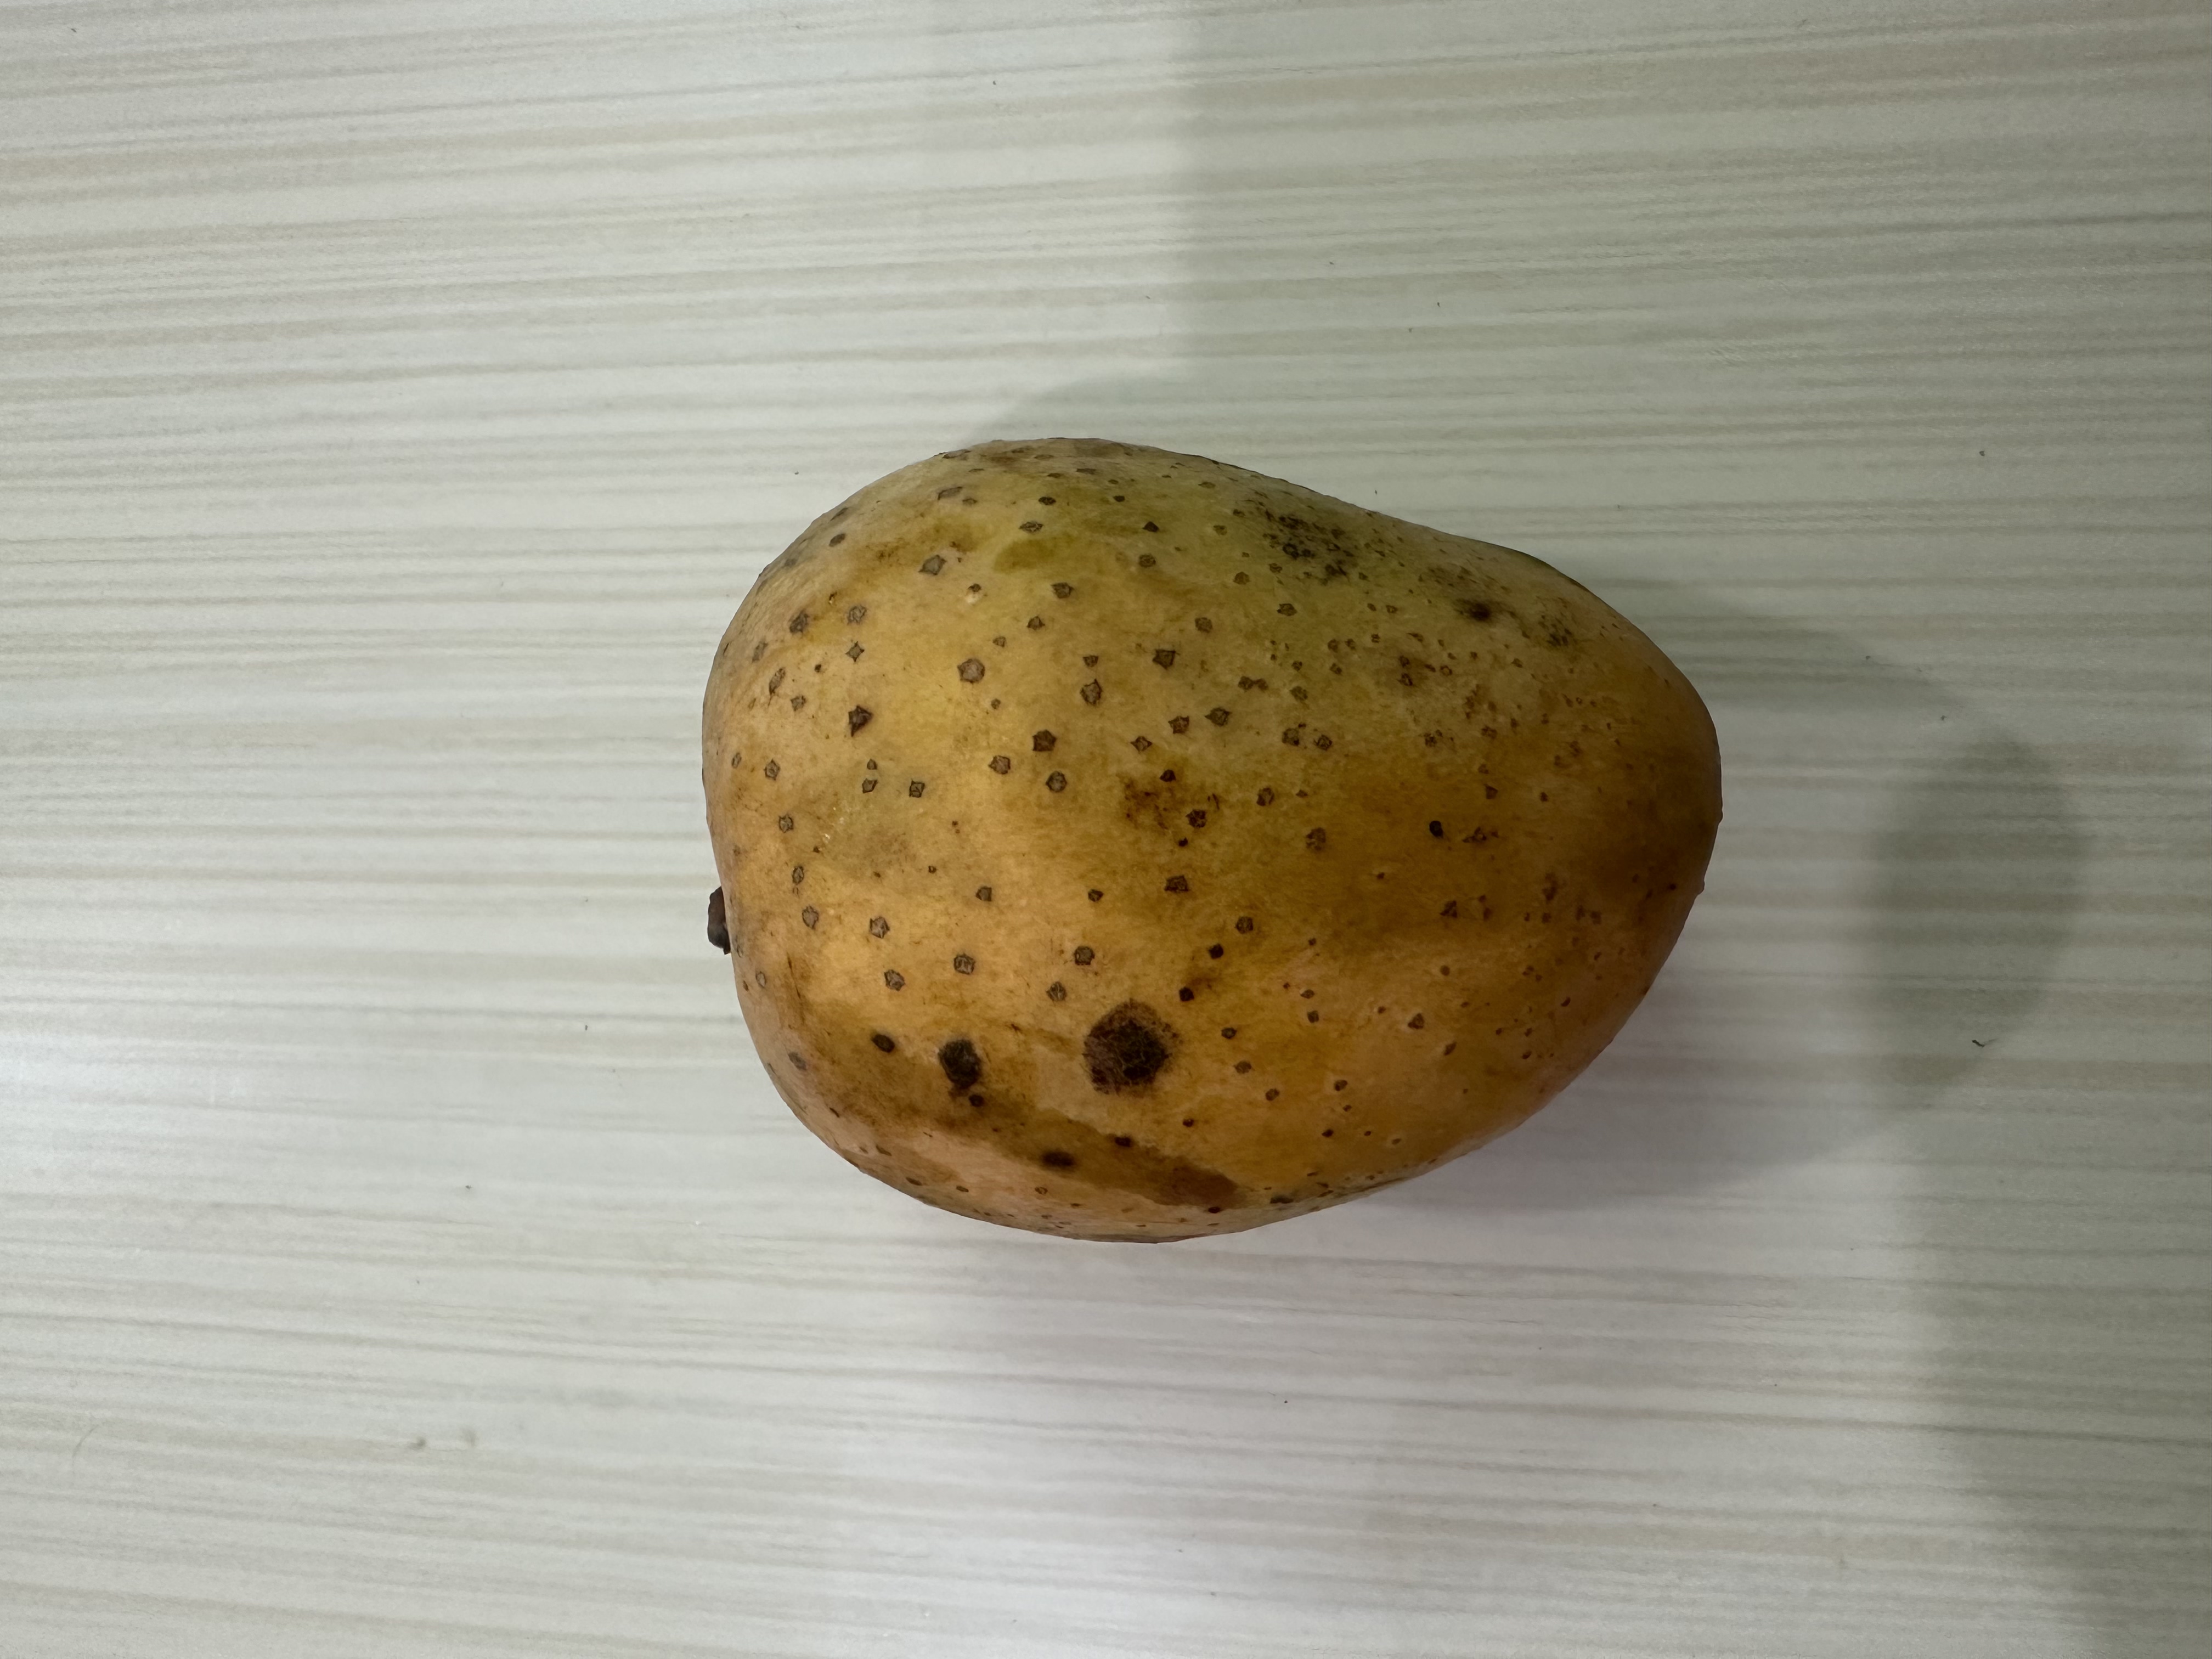
Mango variety: Langra